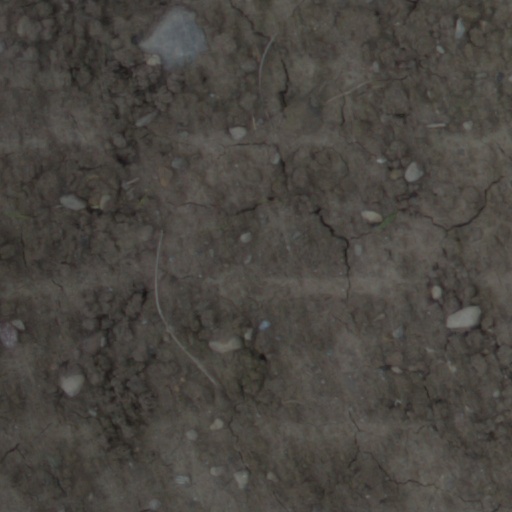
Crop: wheat